Otto van Veen

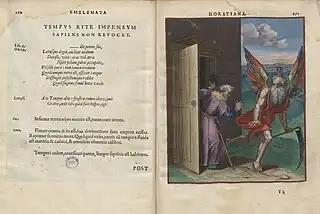
"Tempus Rite Impensum Sapiens Non Revocat" from the "Quinti Horatii Flacci Emblemata"

His "Quinti Horatii Flacci Emblemata" was first published in 1607 in Antwerp by publisher Hieronymus Verdussen. It constituted a significant development in the design and conceptualization of emblem books as well as the optimization of their didactic impact. By transposing the works of the Roman poet Horace into innovative images through prints of a high technical quality the work could be used for philosophical and moral meditation. Two separate editions were printed in the first year of publication. The first one contained only text fragments by Horace and other authors from Antiquity, primarily in Latin (mainly Horace) with a facing-page allegorical engraving. In the second edition, published by the same Antwerp publisher Hieronymus Verdussen, the Latin texts were accompanied by Dutch and French quatrains, and the collection of texts and pictures started to look more like traditional emblems. In the third edition of 1612 Spanish and Italian verses were added. The book was the product of the collaboration of many artists, engravers, printers, classical scholars and van Veen.